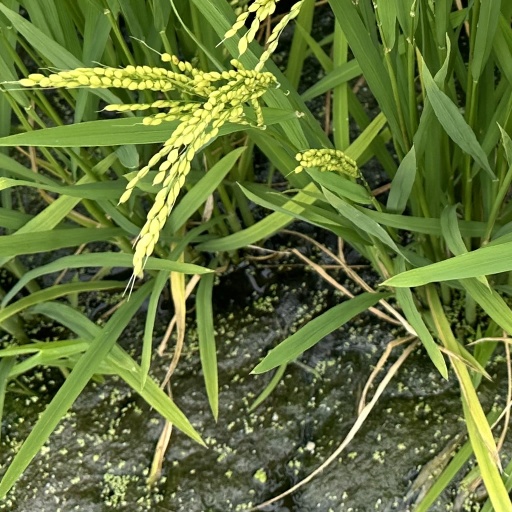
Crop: rice